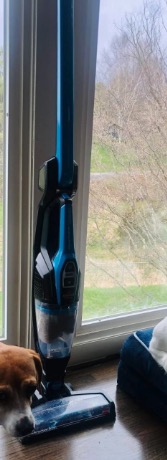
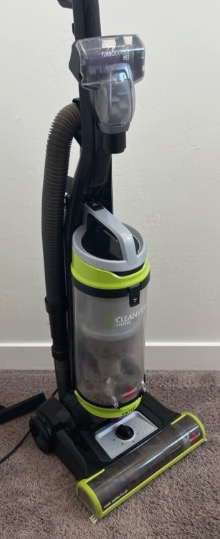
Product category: items_vacuum
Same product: no